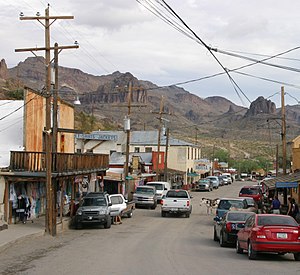
Route 66 / Historie
Her fører Route 66 gennem Oatman, Arizona
Route 66 var en hovedvej i USA. Vejen var en del af U.S. Highway System. Den blev grundlagt i 1926, og skilte blev sat op i 1927. Vejen begyndte i Chicago, Illinois og førte gennem Missouri, Kansas, Oklahoma, Texas, New Mexico, Arizona og Californien til Los Angeles, hvor den endte. Vejen havde oprindeligt en samlet længde på 3.939 km.